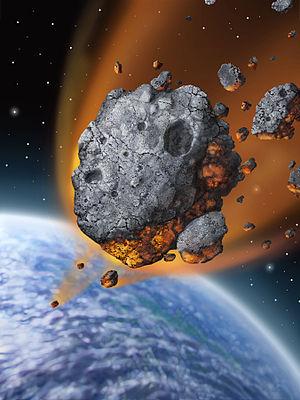
Un impact cosmique est la collision entre deux ou plusieurs objets célestes provoquant des effets notables. Dans la majorité des cas un petit corps du système solaire, astéroïde ou comète, entre en collision avec une planète, telle que la Terre. La fréquence des impacts cosmiques dans le système solaire a varié en fonction de l'époque : très fréquents durant la formation du système solaire il y a 4,6 milliards d'années, ils se sont progressivement raréfiés au fur et à mesure que le nombre de corps célestes en circulation diminuait. Selon une théorie généralement admise, les impacts cosmiques se sont à nouveau multipliés il y a environ 4 milliards d'années au cours de l'épisode baptisé grand bombardement tardif à la suite d'une modification de l'orbite des planètes externes dont la planète Jupiter. Cette dernière a contribué par la suite à faire chuter la fréquence des impacts en capturant grâce à son champ gravitationnel particulièrement important un grand nombre des petits corps célestes qui subsistaient.